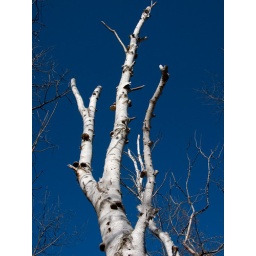
Birch tree in the sky with mushrooms